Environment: real
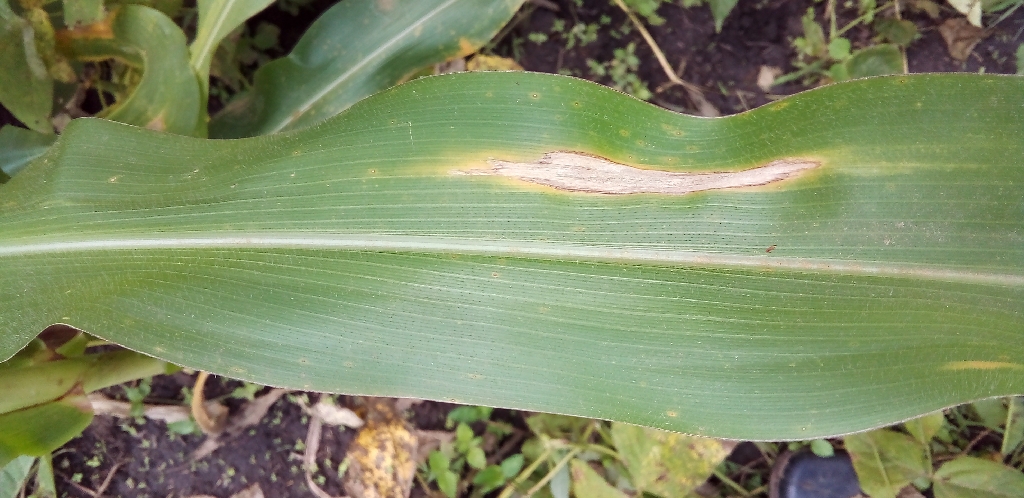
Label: northern_corn_leaf_blight